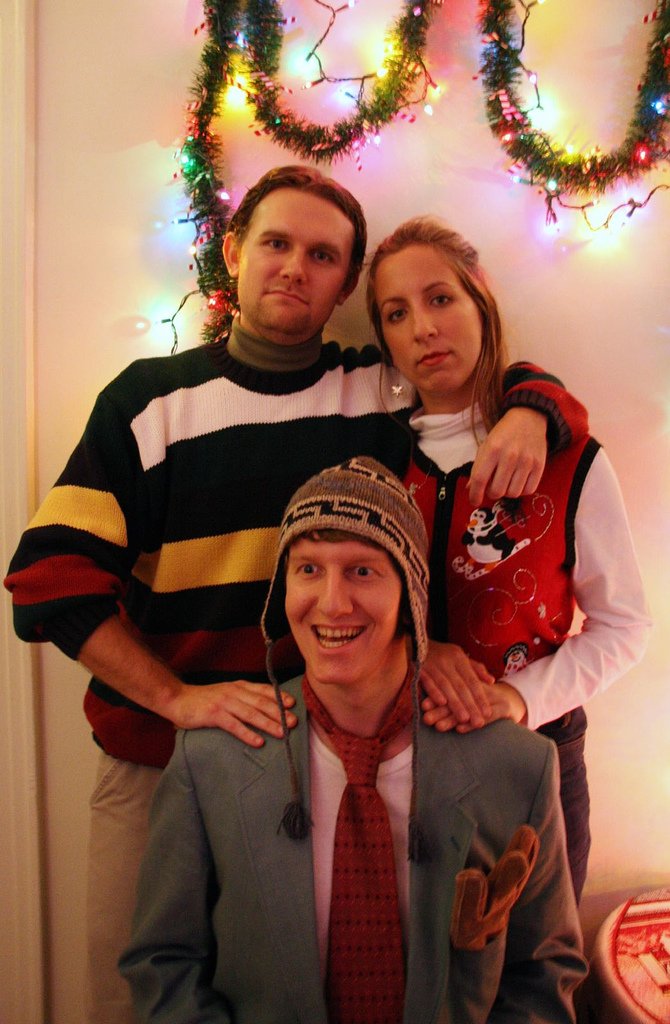
Label: not_food